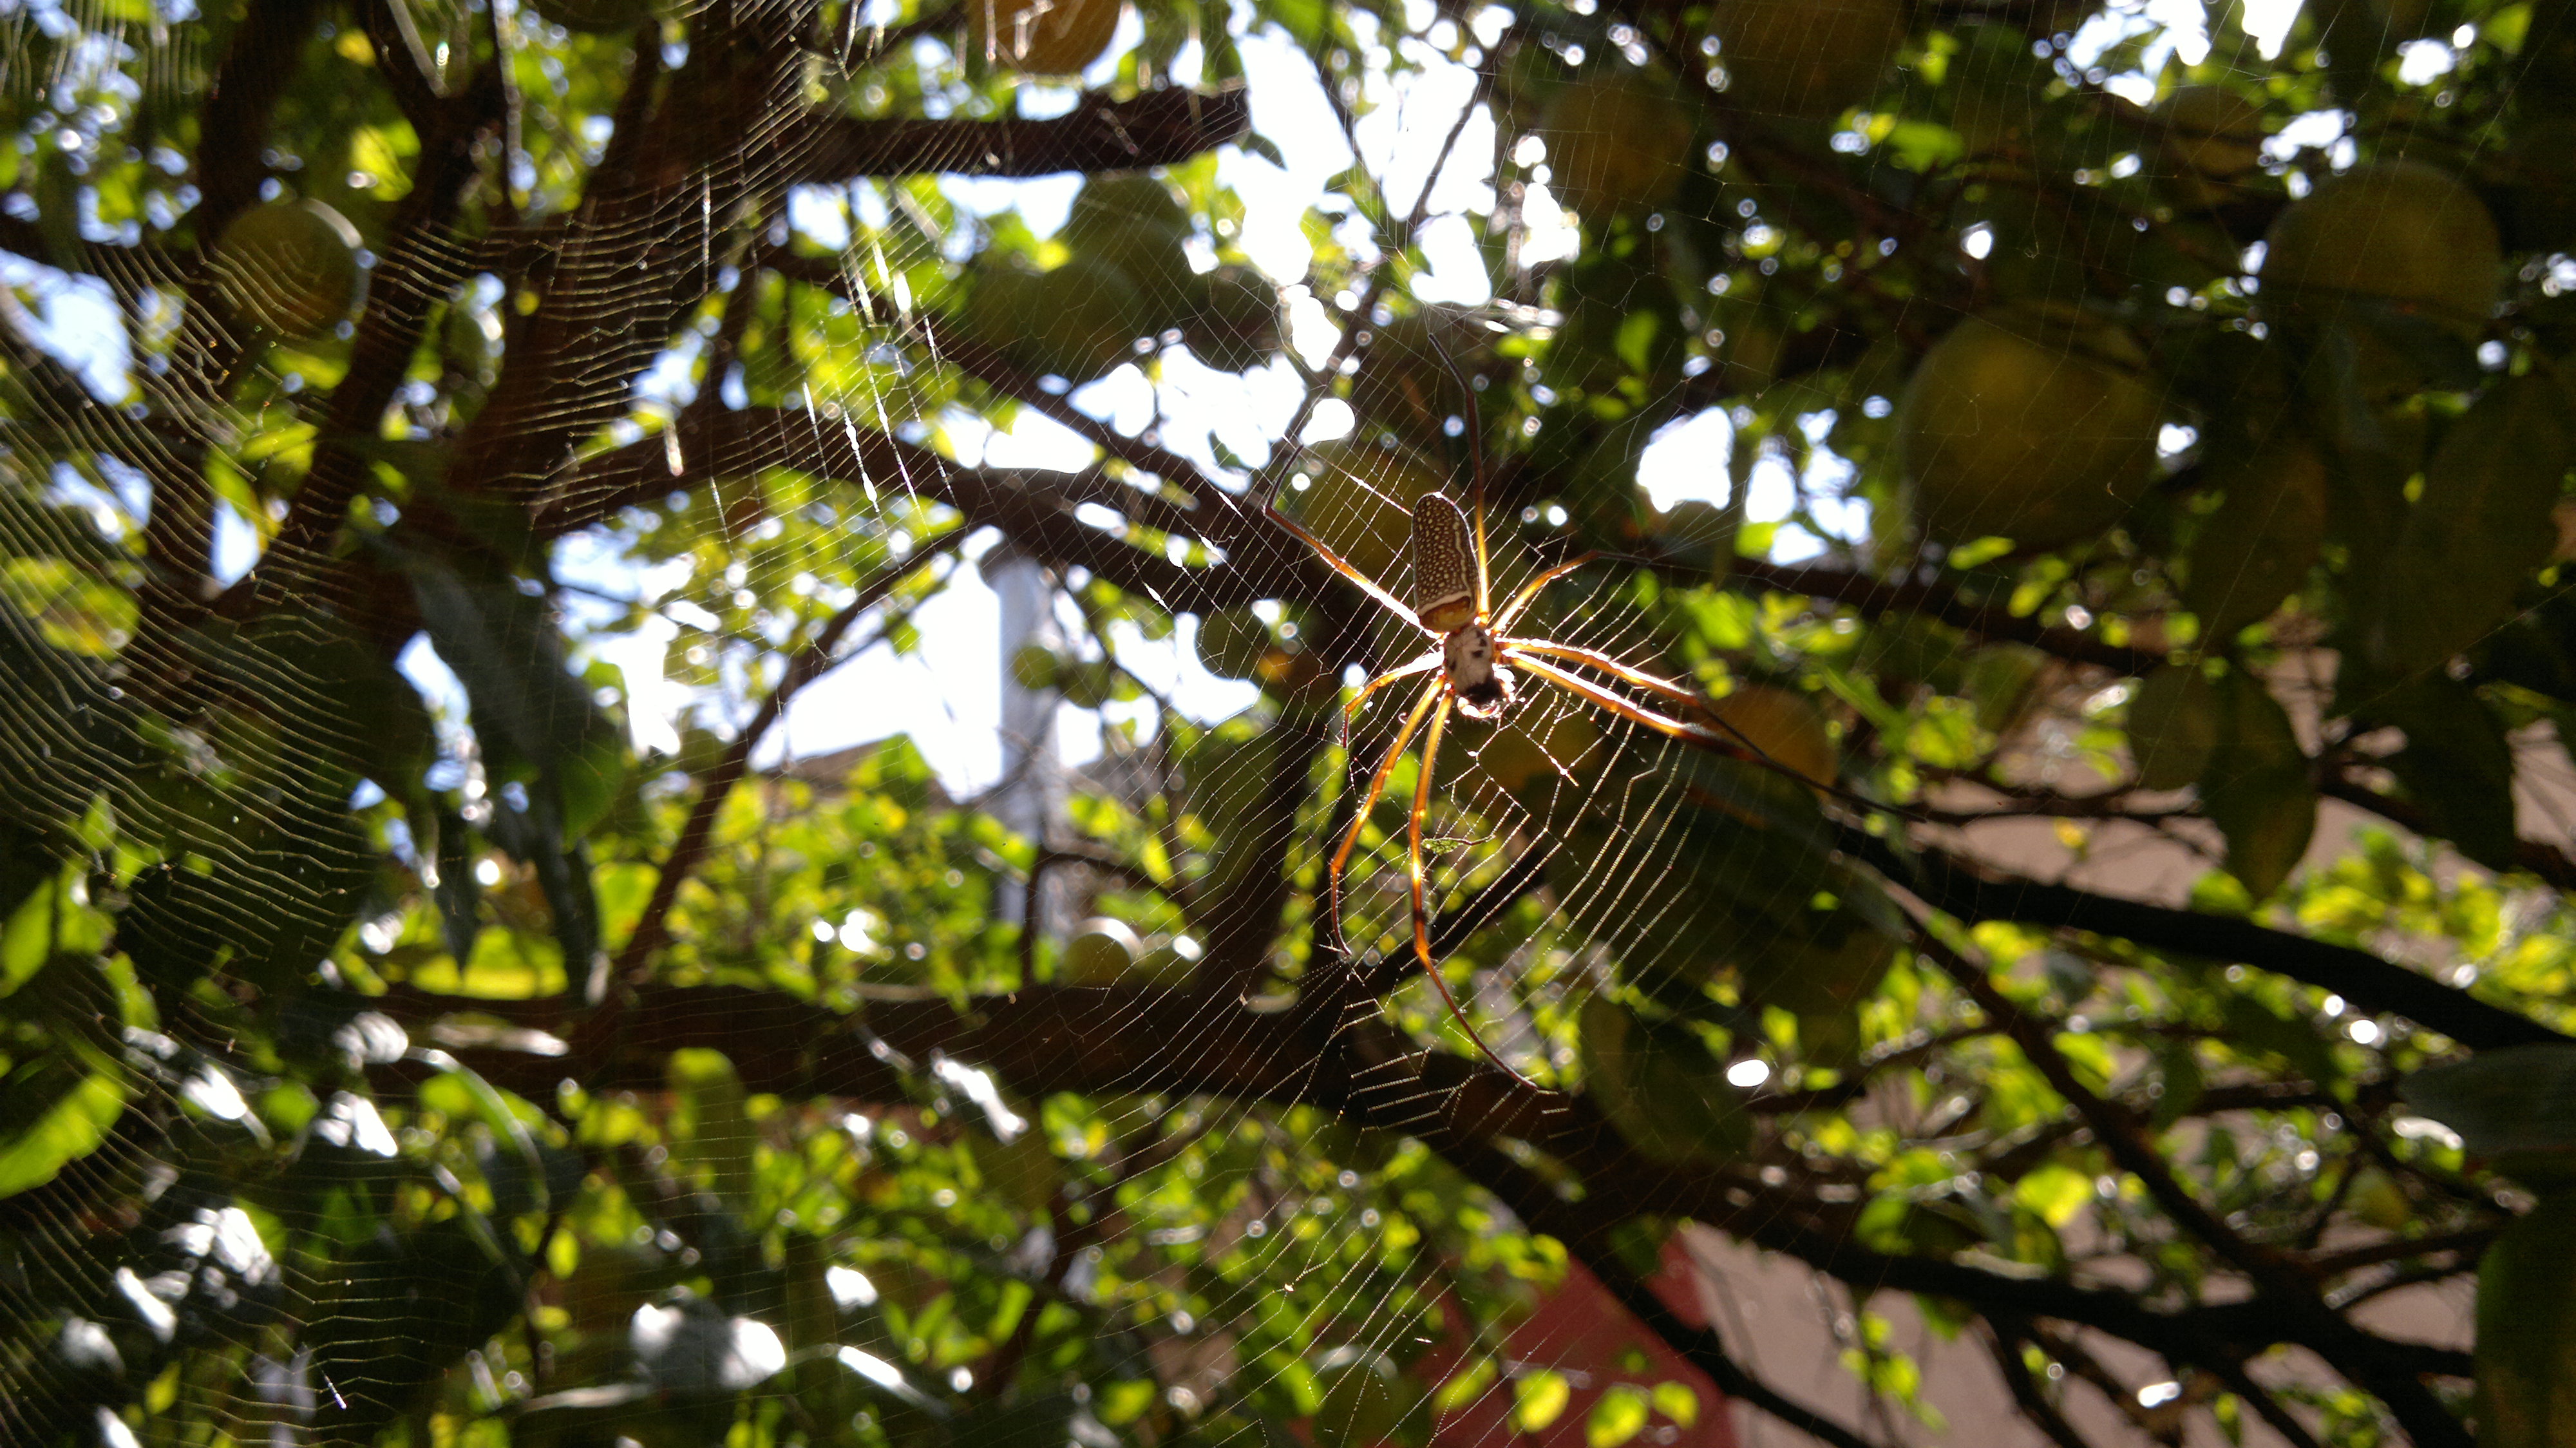
tree, nature, forest, branch, plant, sunlight, leaf, flower, wildlife, green, jungle, produce, autumn, botany, flora, fauna, rainforest, araa, teladearaa, naranjo, habitat, tropics, natural environment, woody plant, land plant